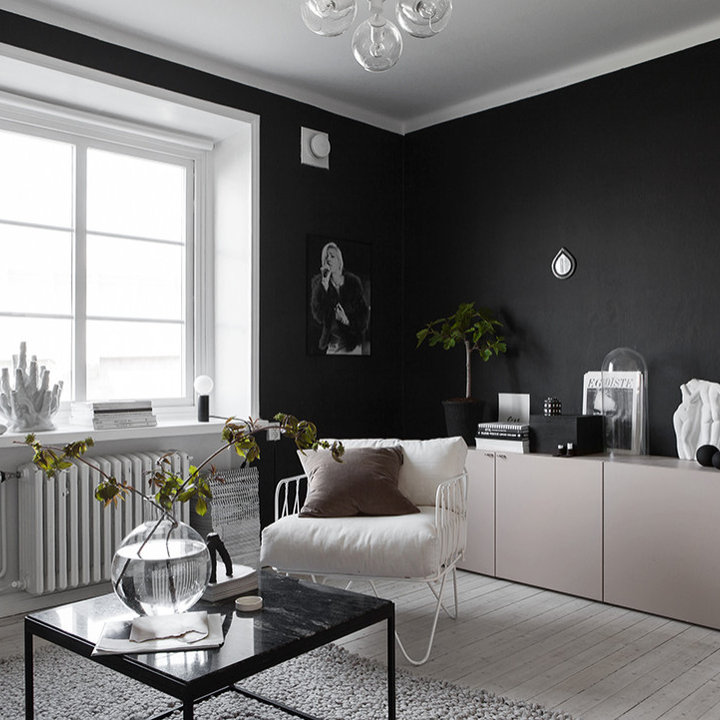
Style: Scandinavian